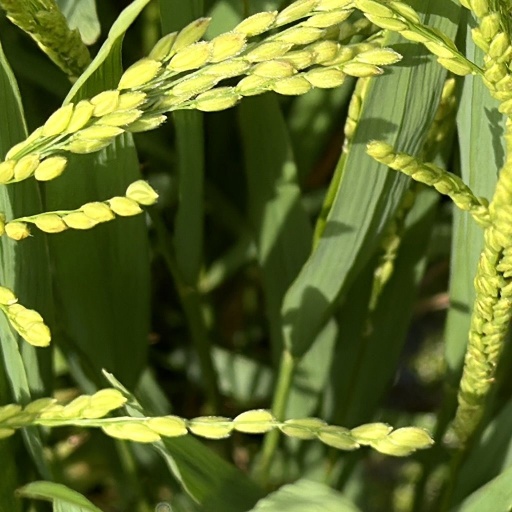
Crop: rice